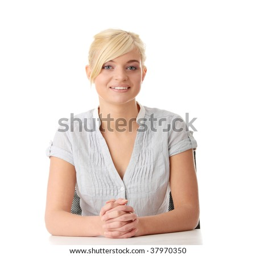
young teen woman sitting behind the desk isolated